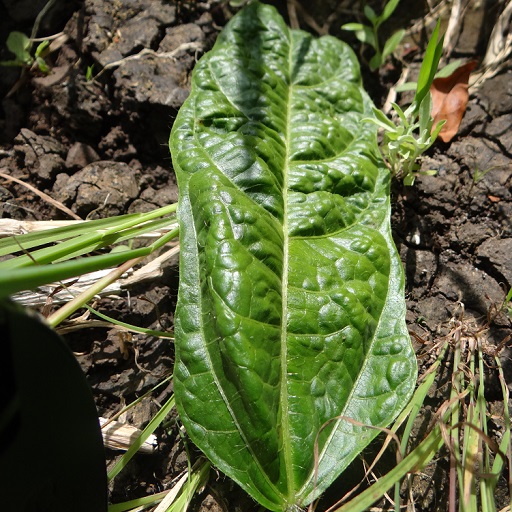
Label: Leaf Crinckle